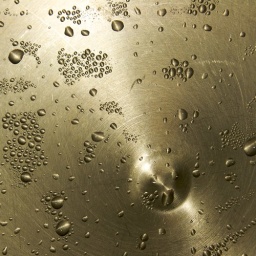
Too hot to sleep. I was cleaning up the kitchen and I saw this under a pot lid.